Dionisio Gil

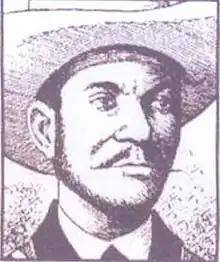

Juan Dionisio "Noni" Gil de la Rosa (December 5, 1852 in Concepción de la Vega, Dominican Republic – December 9, 1899 Cienfuegos, Cuba) was a brigadier general in the Cuban Army of Independence, and fought in the Cuban War of Independence.